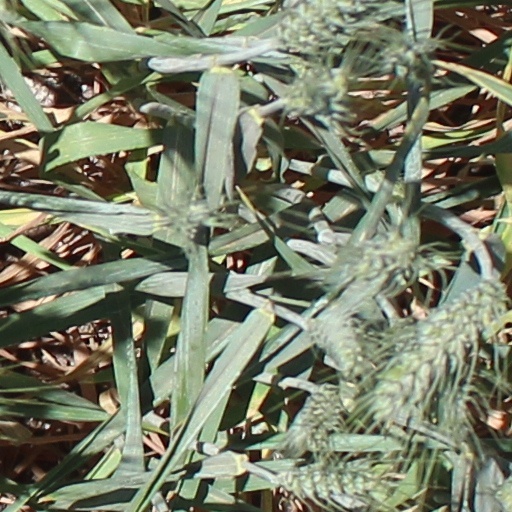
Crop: wheat